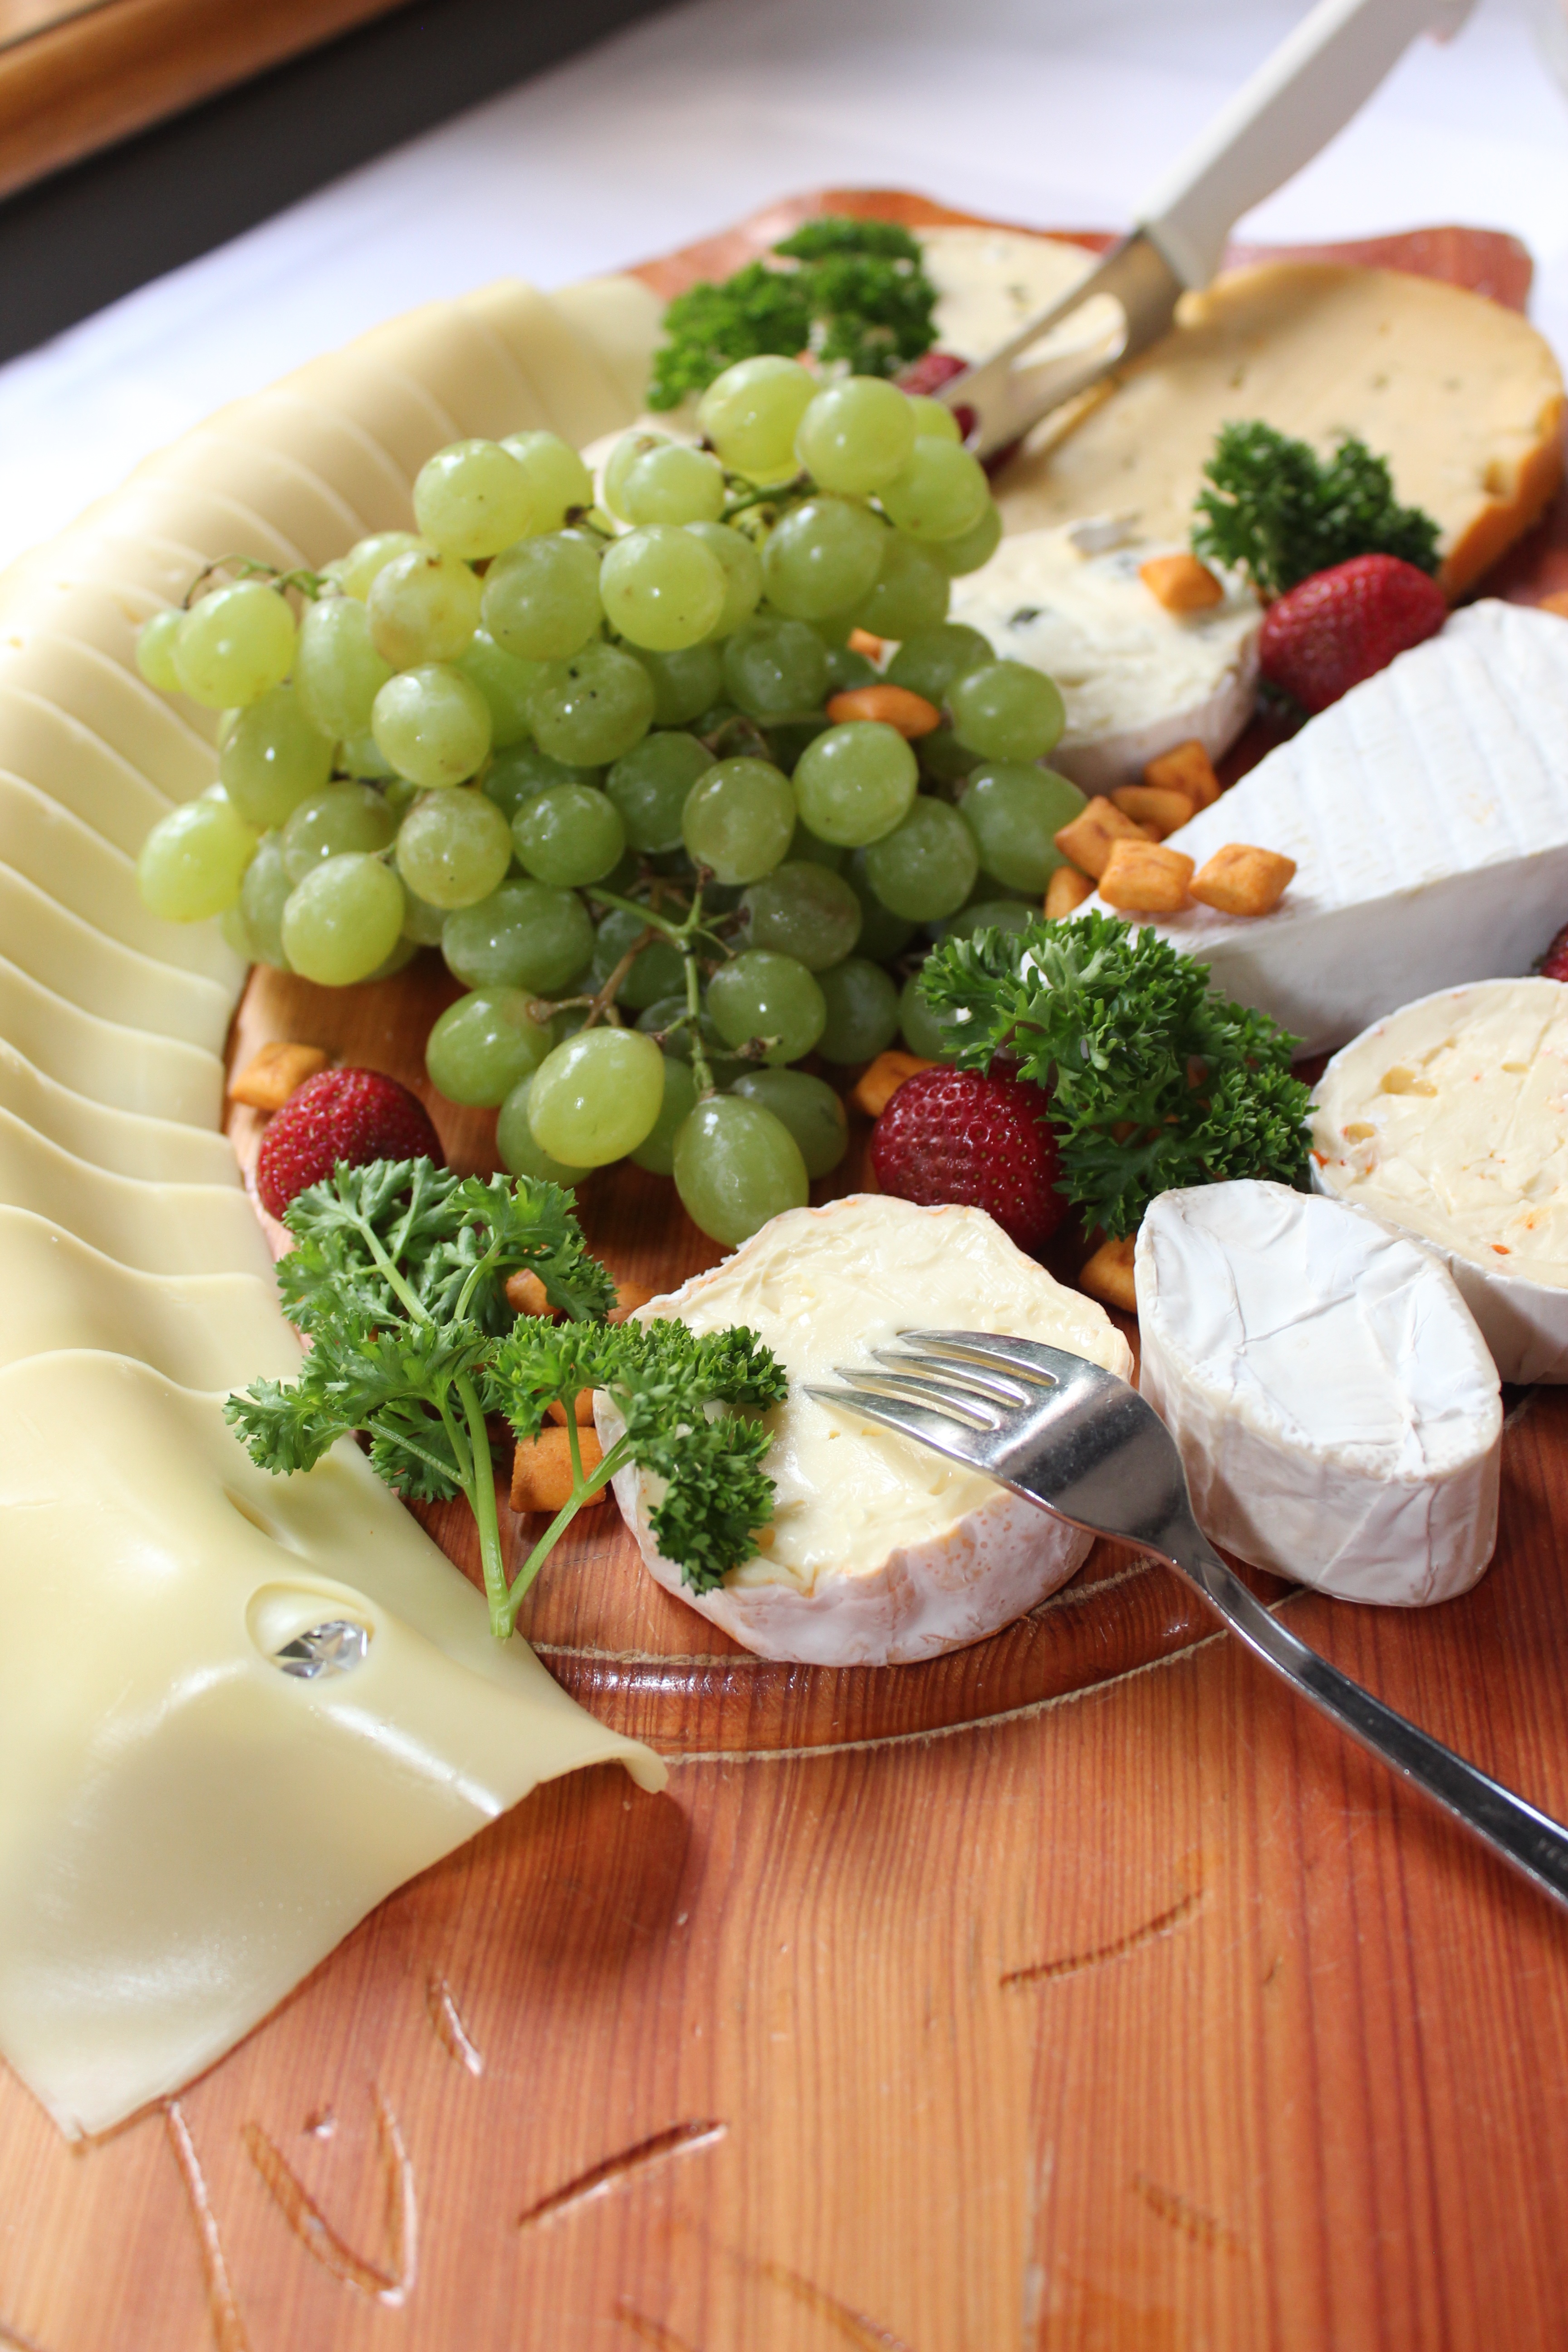
plant, fruit, dish, meal, food, salad, produce, vegetable, eat, cuisine, cheese, flowering plant, hors d oeuvre, cold buffet, k seplatte